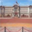
Label: castle